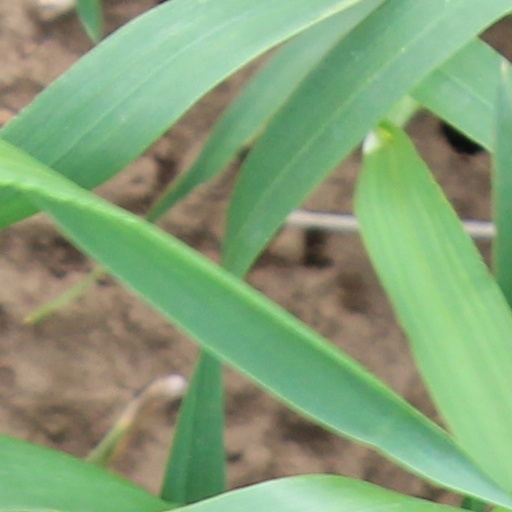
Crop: wheat